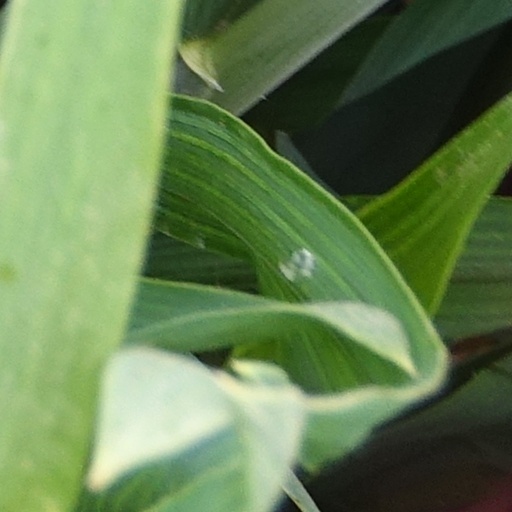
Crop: wheat